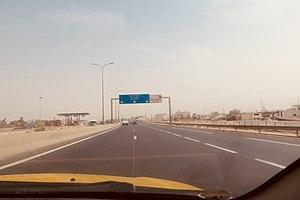
Autoroute A1 - en direction de l'aéroport
Le réseau des autoroutes sénégalaises est long de 221 km, c'est l'un des plus longs réseaux autoroutiers à péage en Afrique de l'Ouest.